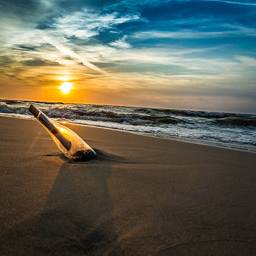
message in a bottle on sea shore